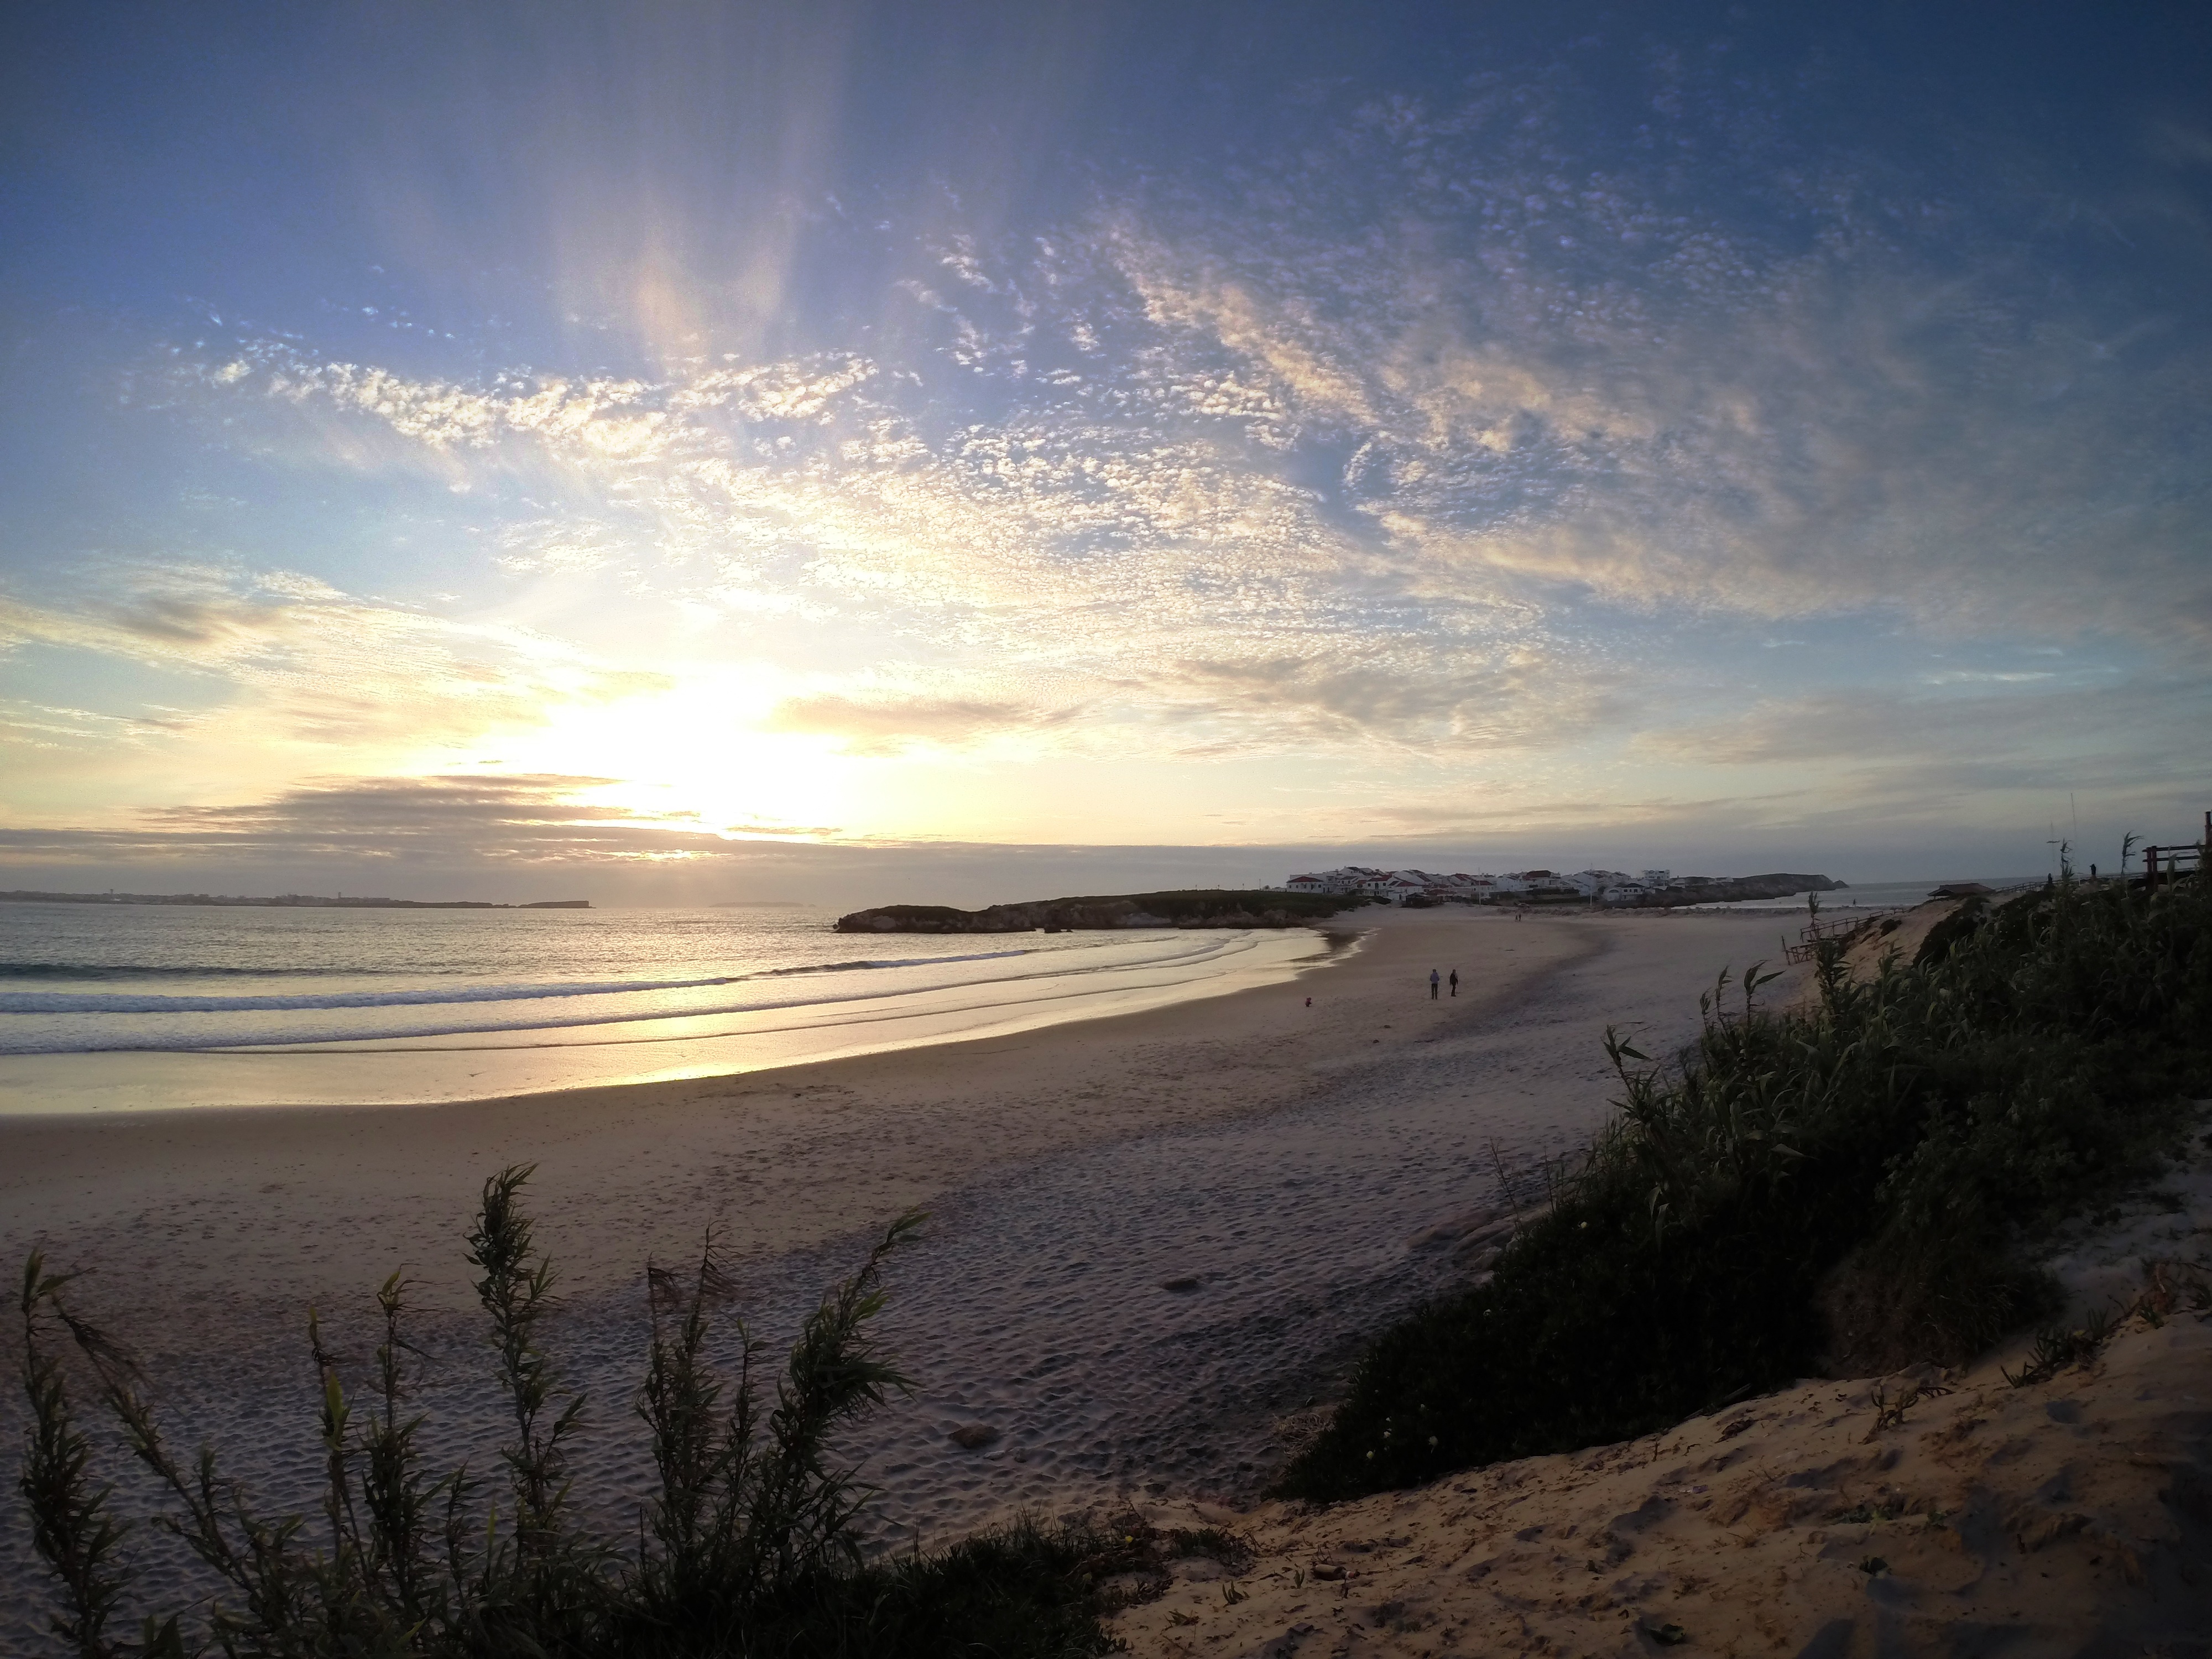
beach, sea, coast, sand, ocean, horizon, cloud, sky, sun, sunrise, sunset, sunlight, morning, shore, wave, dawn, dusk, evening, reflection, bay, body of water, habitat, natural environment, wind wave